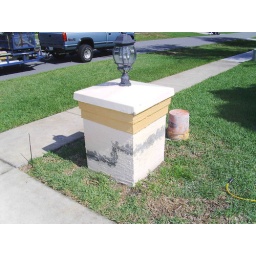
Repaired block lamp post after it was backed into by a car